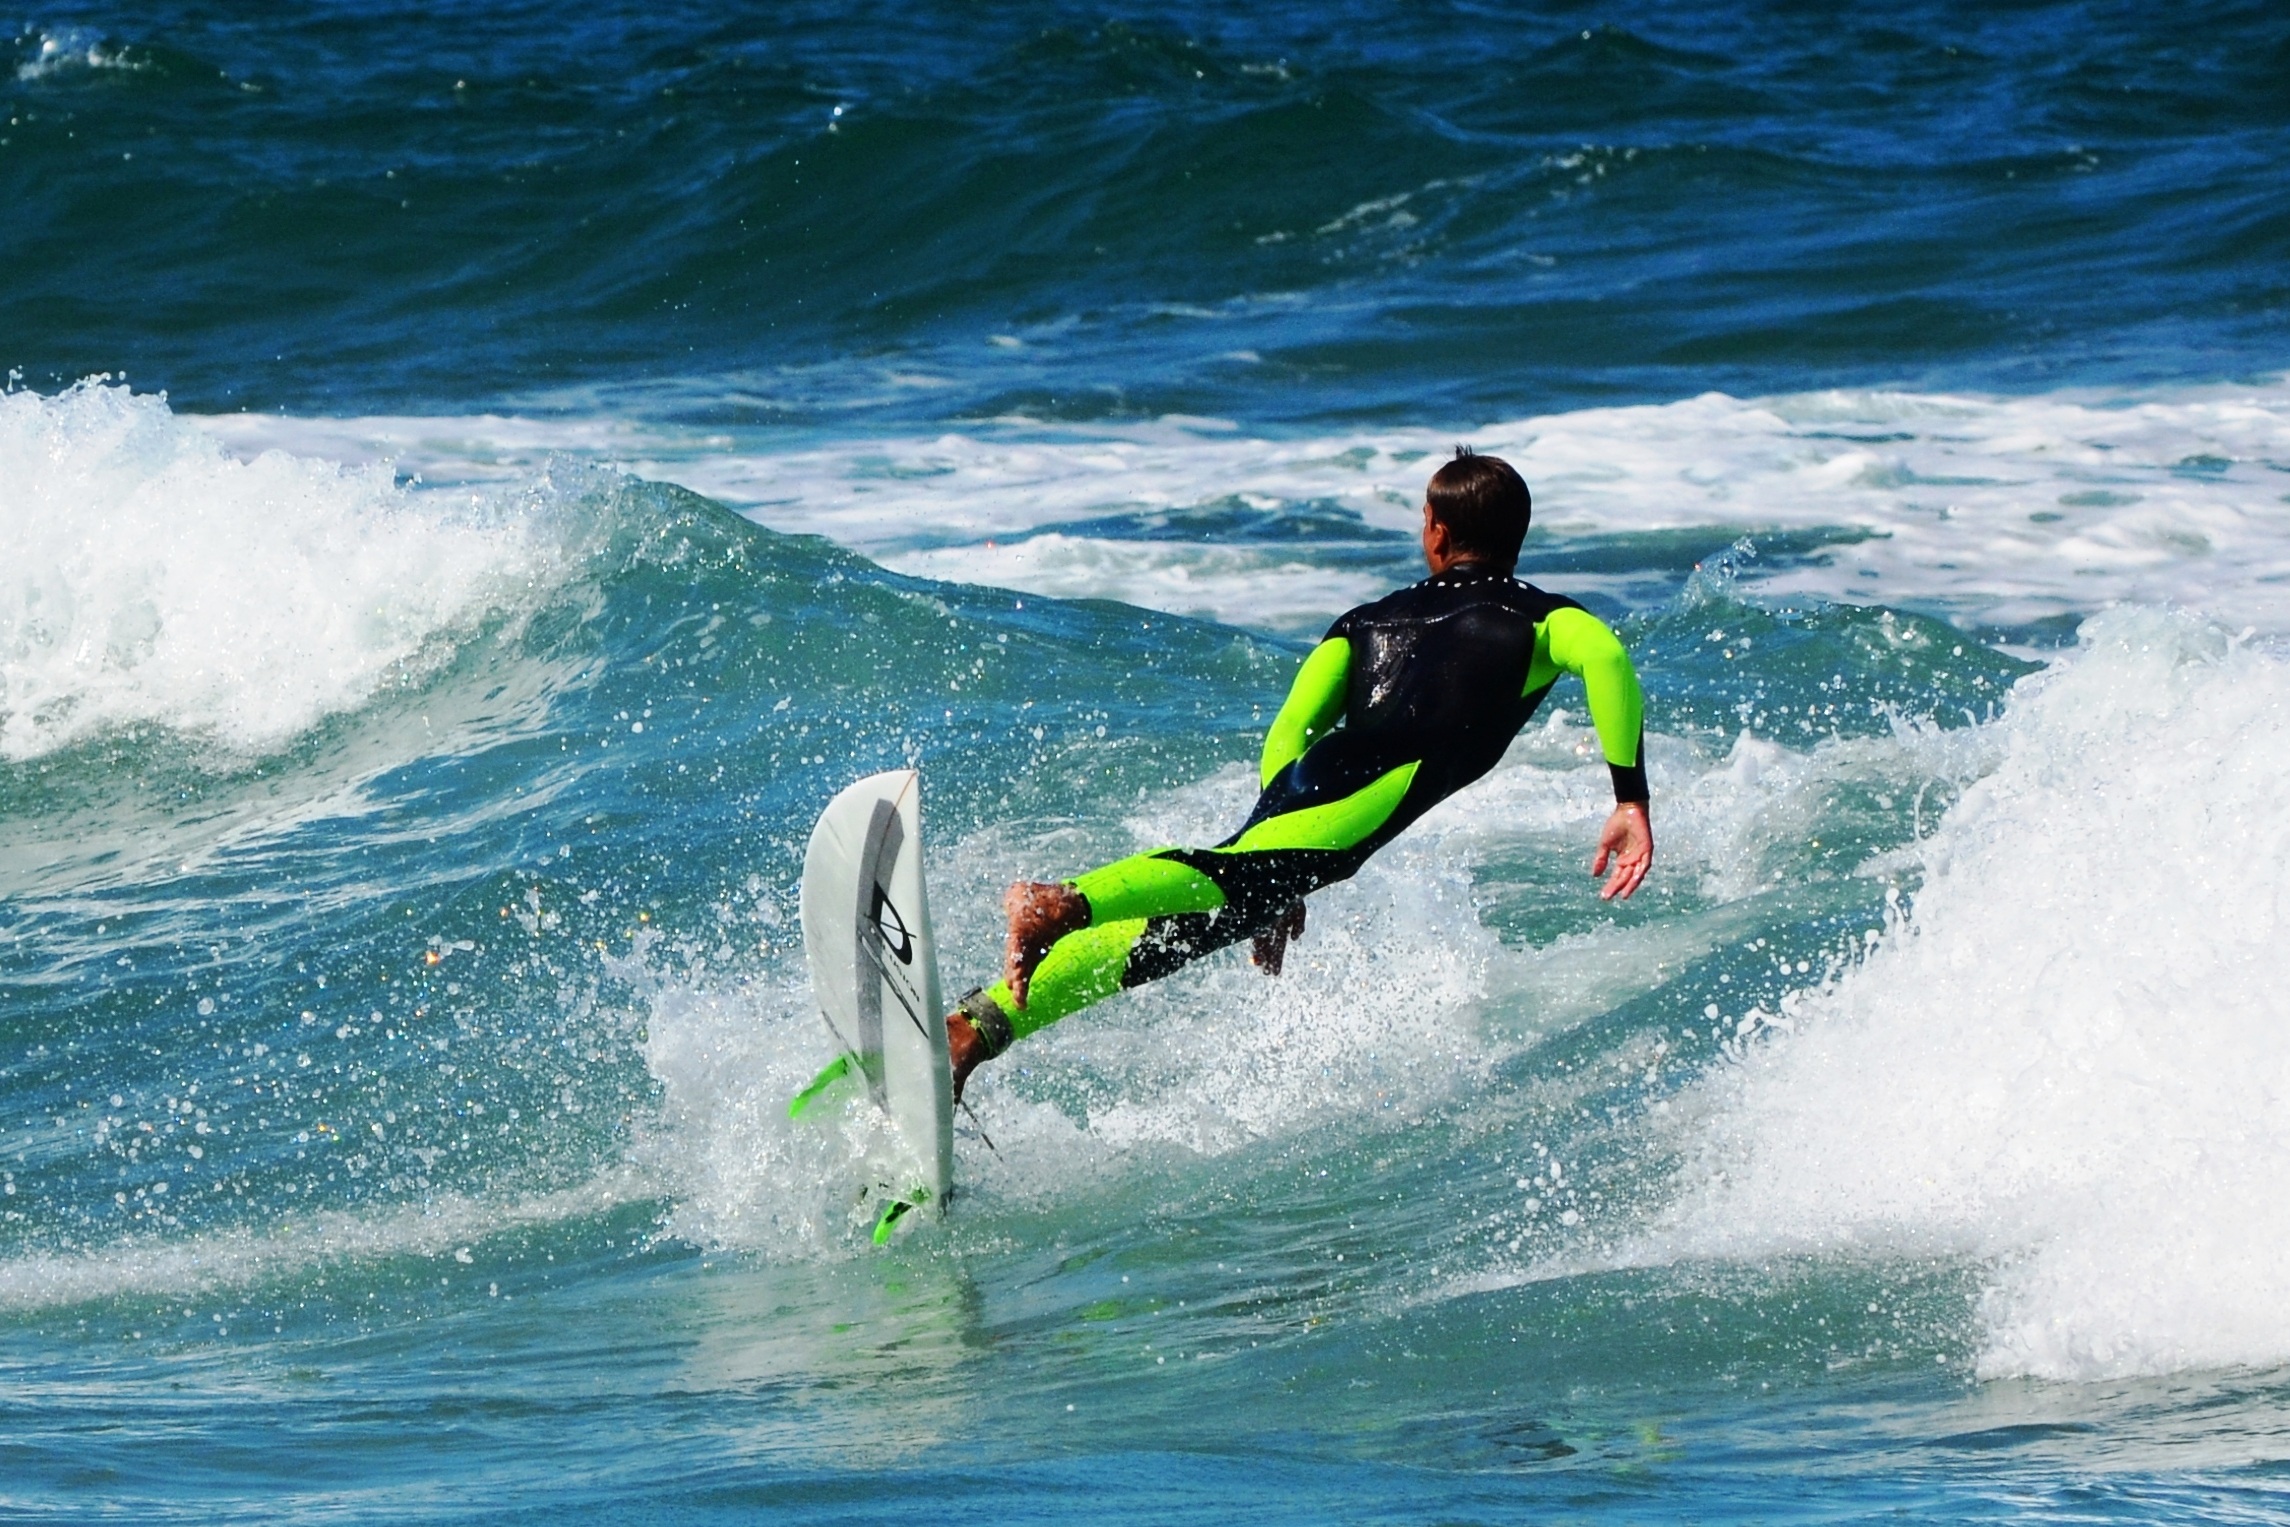
beach, sea, water, ocean, sport, wave, surf, surfing, surfboard, extreme sport, sports, water sport, wind wave, boardsport, surfing equipment and supplies, surface water sports, individual sports, wakesurfing